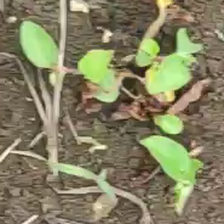
Weed species: Kena_(Commplina_benghalensio)